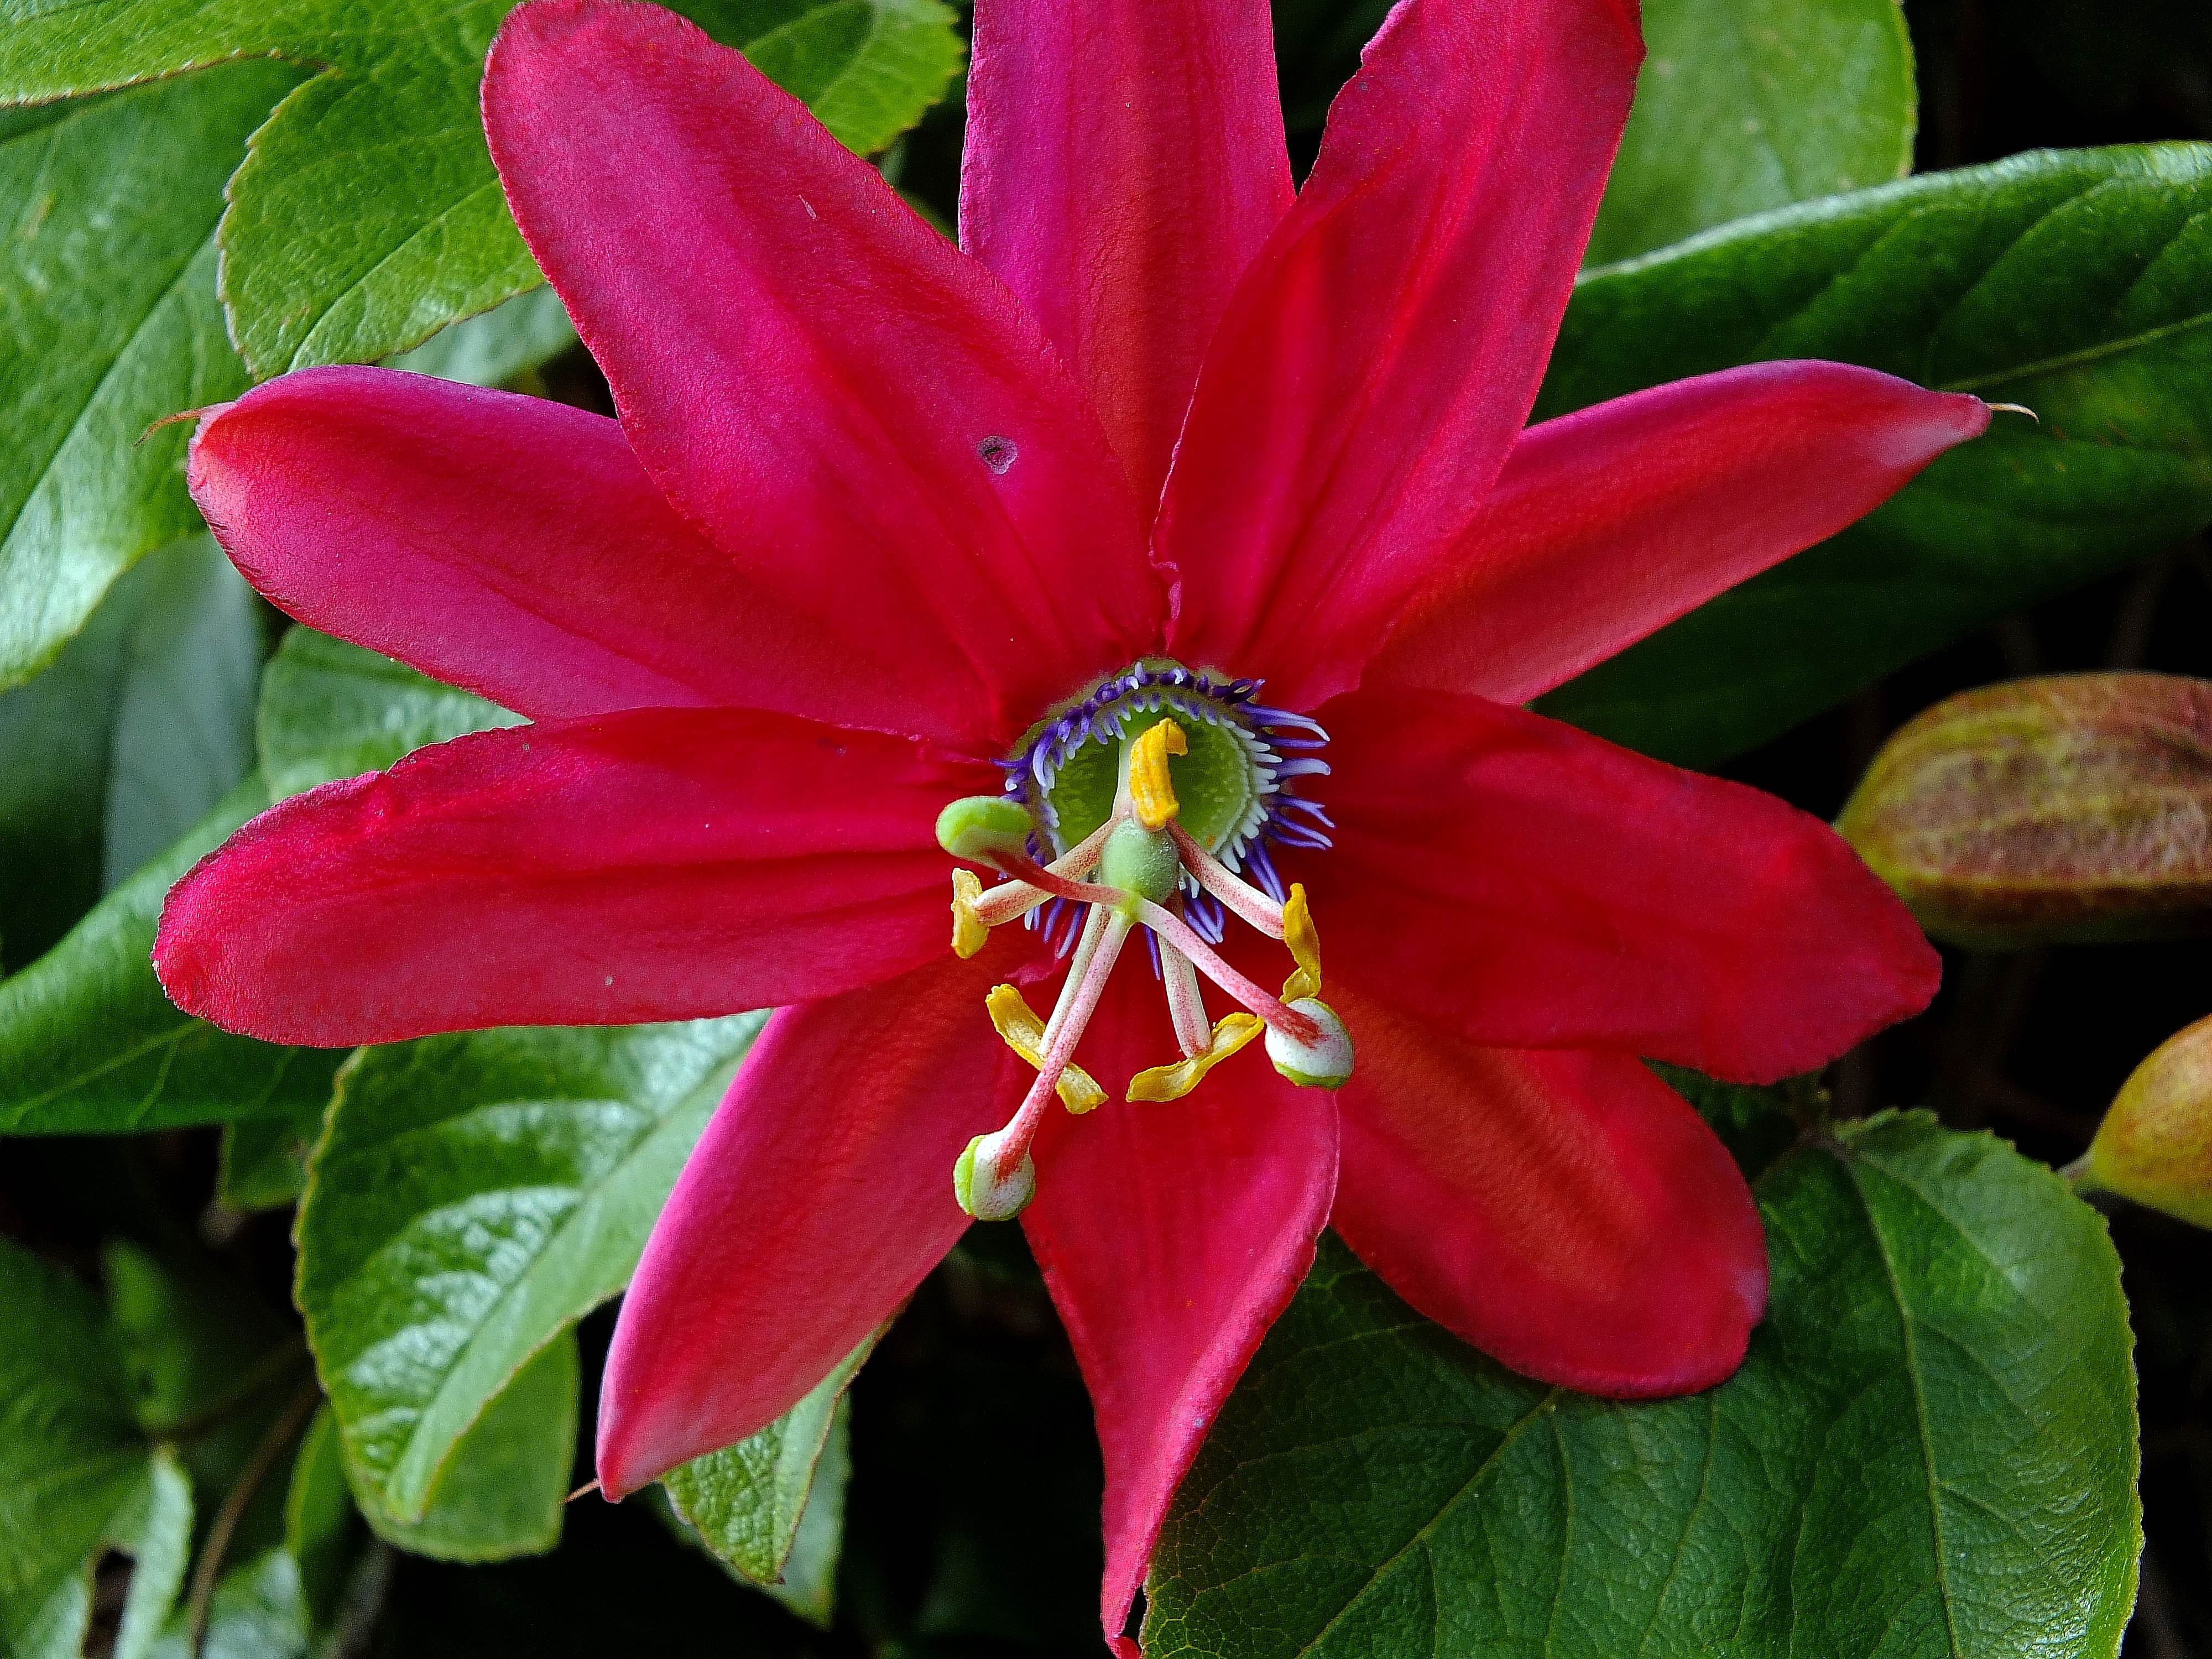
nature, blossom, plant, leaf, flower, petal, red, macro, botany, flora, flowers, naturaleza, flores, galicia, lily, passion flower, espana, marin, ggl1, gaby1, fujifilmxs1, po551marngaliciaespaa, macro photography, flowering plant, land plant, passion flower family